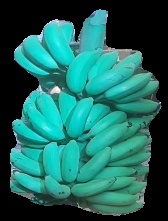
Variety: elakki-bale
Grade: grade2